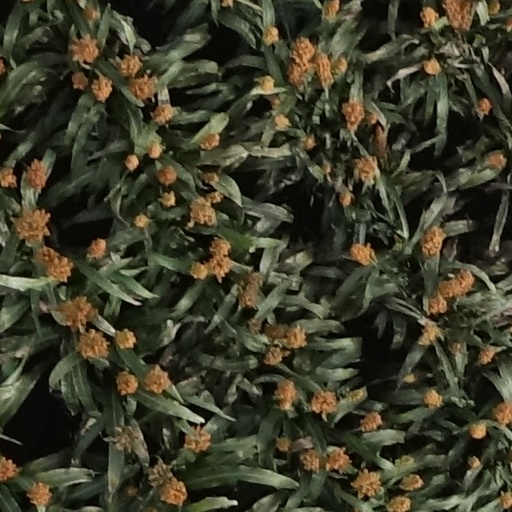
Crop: sorghum